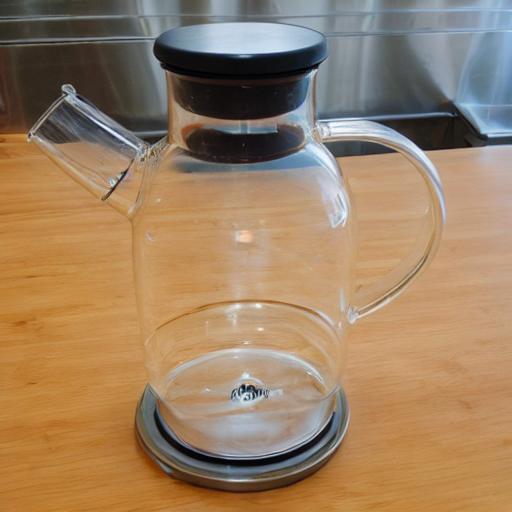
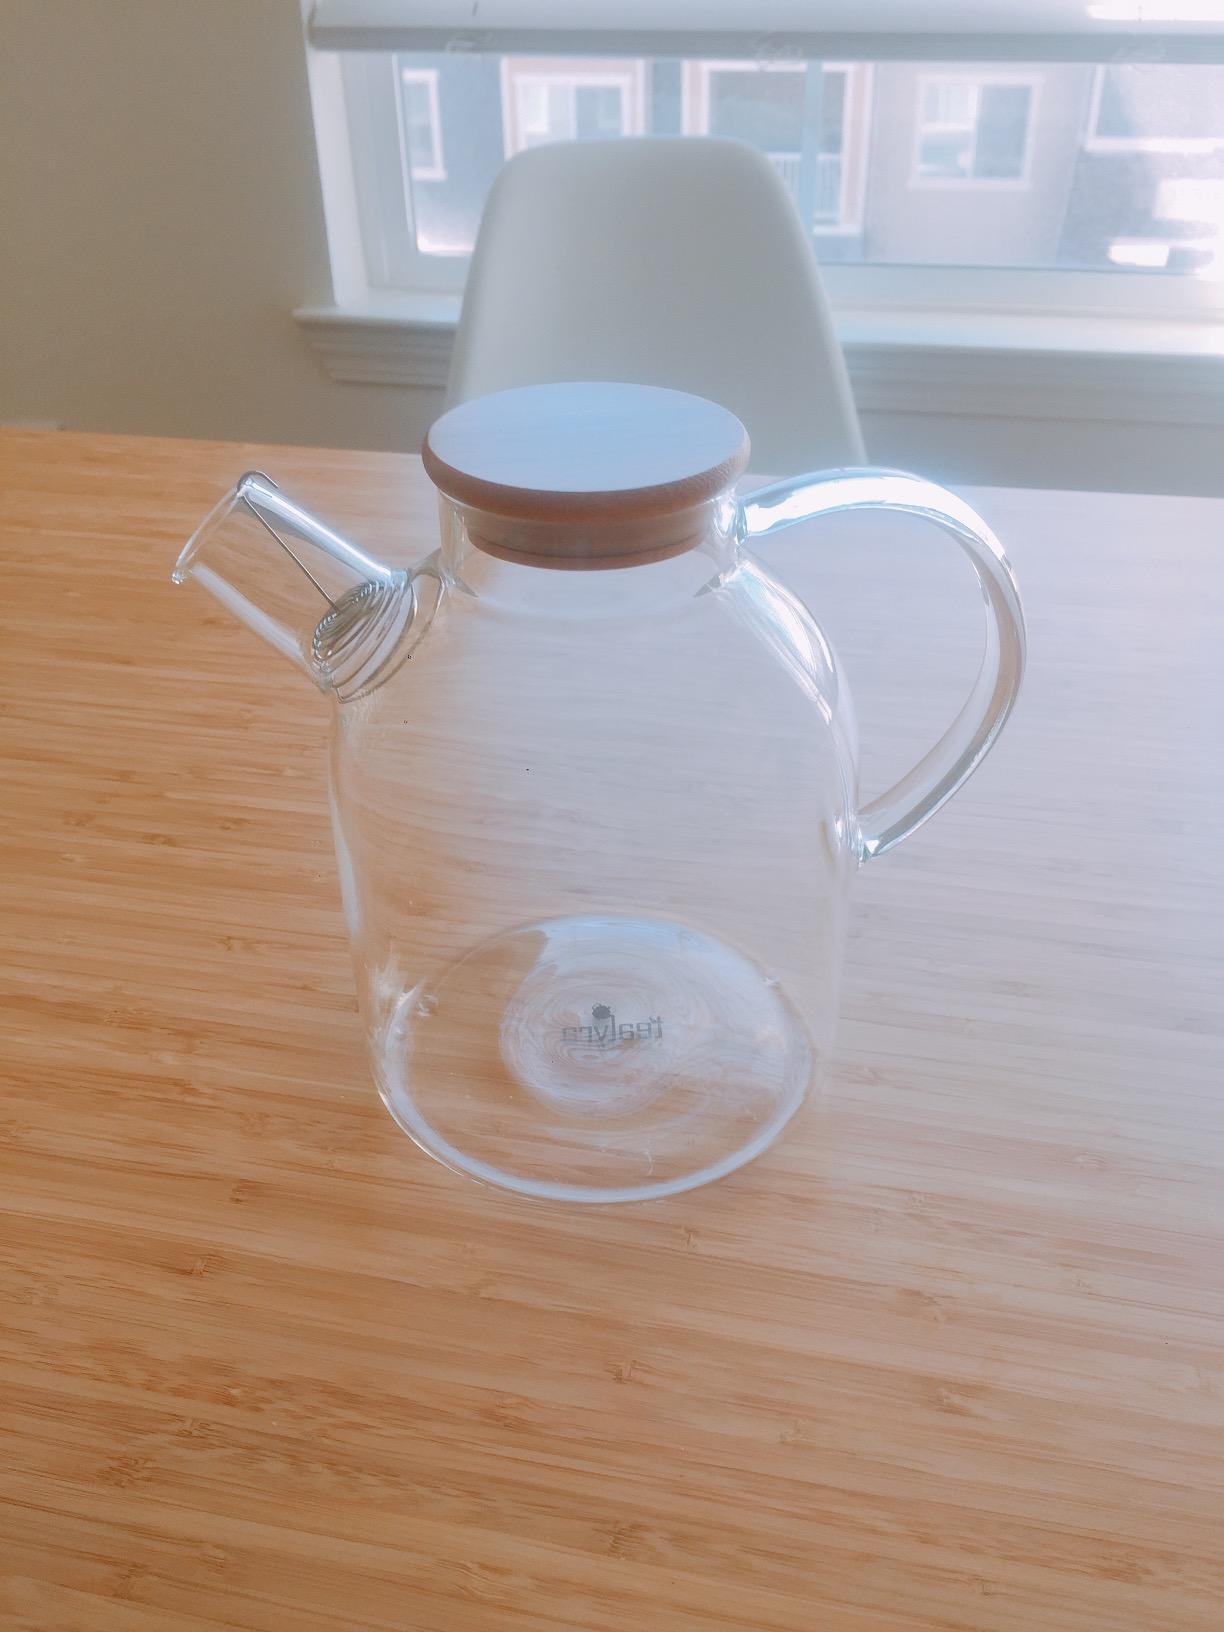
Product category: items_kettle
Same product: no